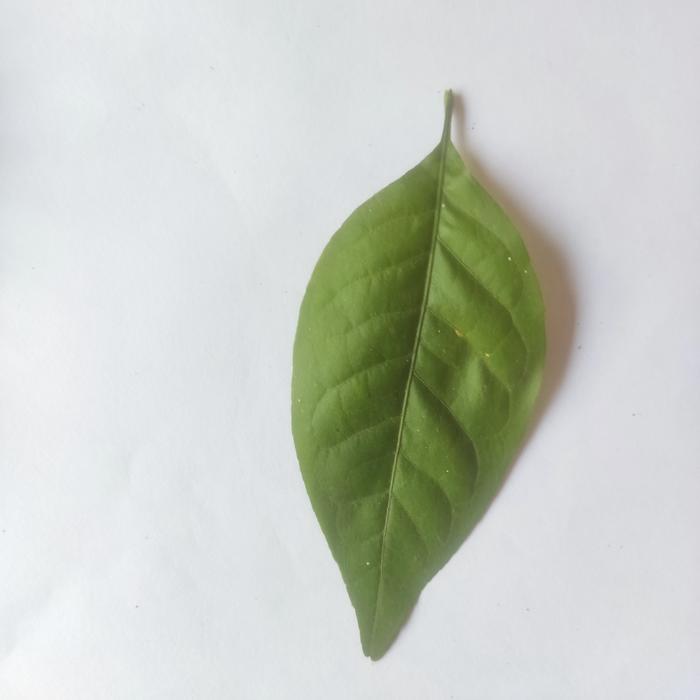
Crop: Aegle Marmelos
Leaf condition: Healthy_Leaf